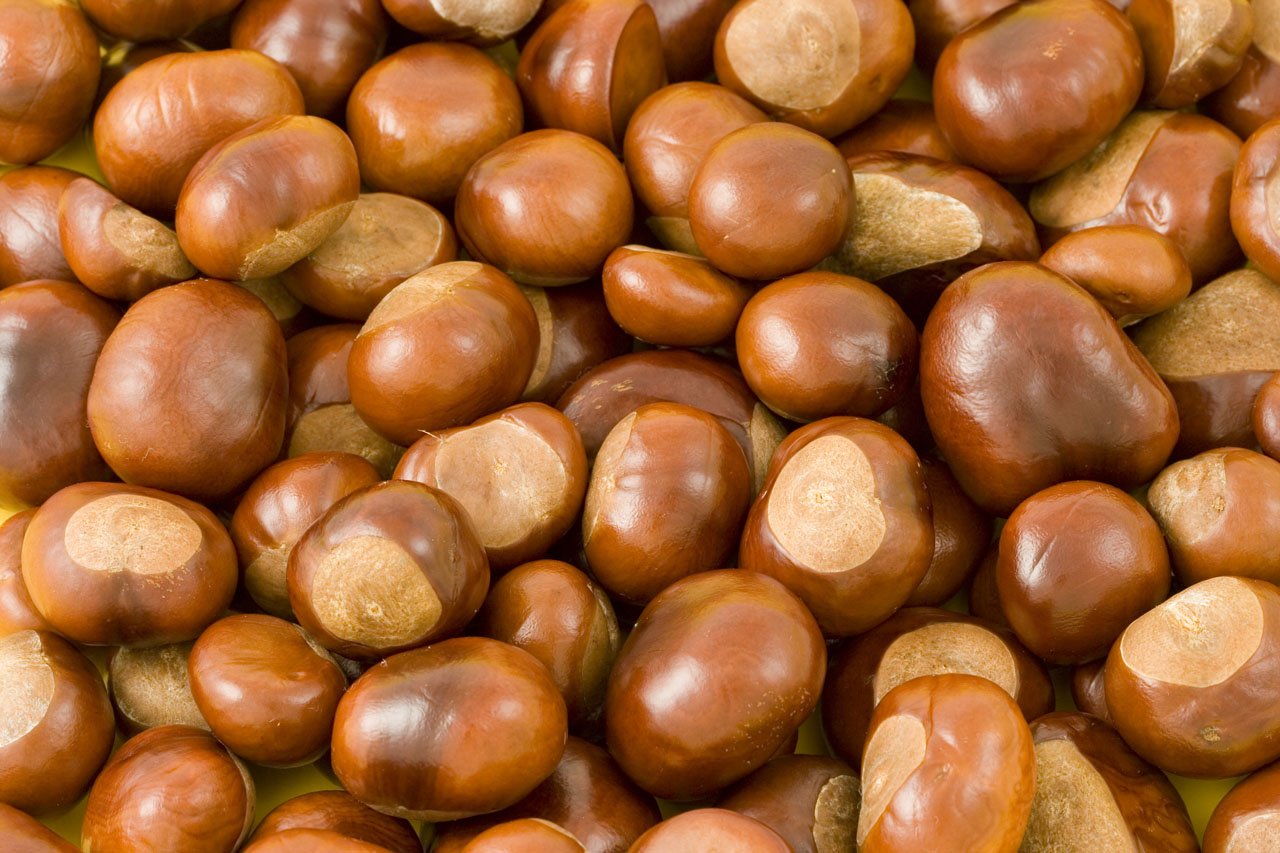
nature, forest, plant, fruit, fall, food, produce, vegetable, crop, autumn, brown, nut, agriculture, spine, background, chestnuts, hazelnut, prickle, chestnut, quill, flowering plant, land plant, nuts seeds, conkers, cusp